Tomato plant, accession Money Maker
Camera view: tilt-top (135 deg); turntable rotation: 210 degrees
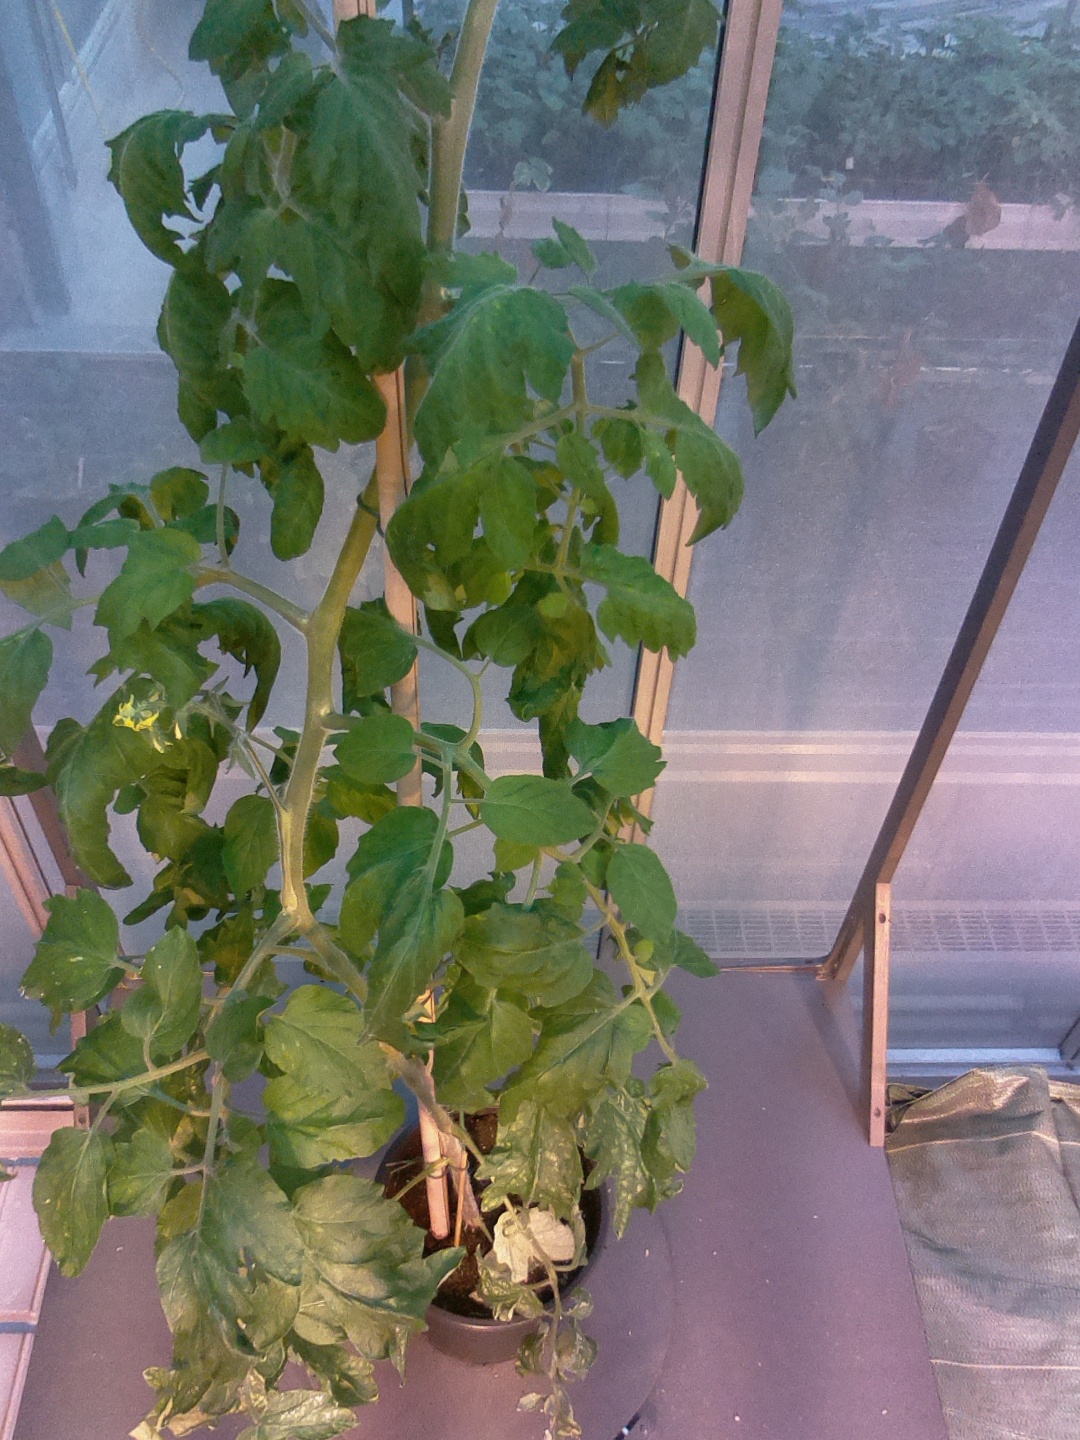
BBCH growth stage 63: 30%-40% of flowers open